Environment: real
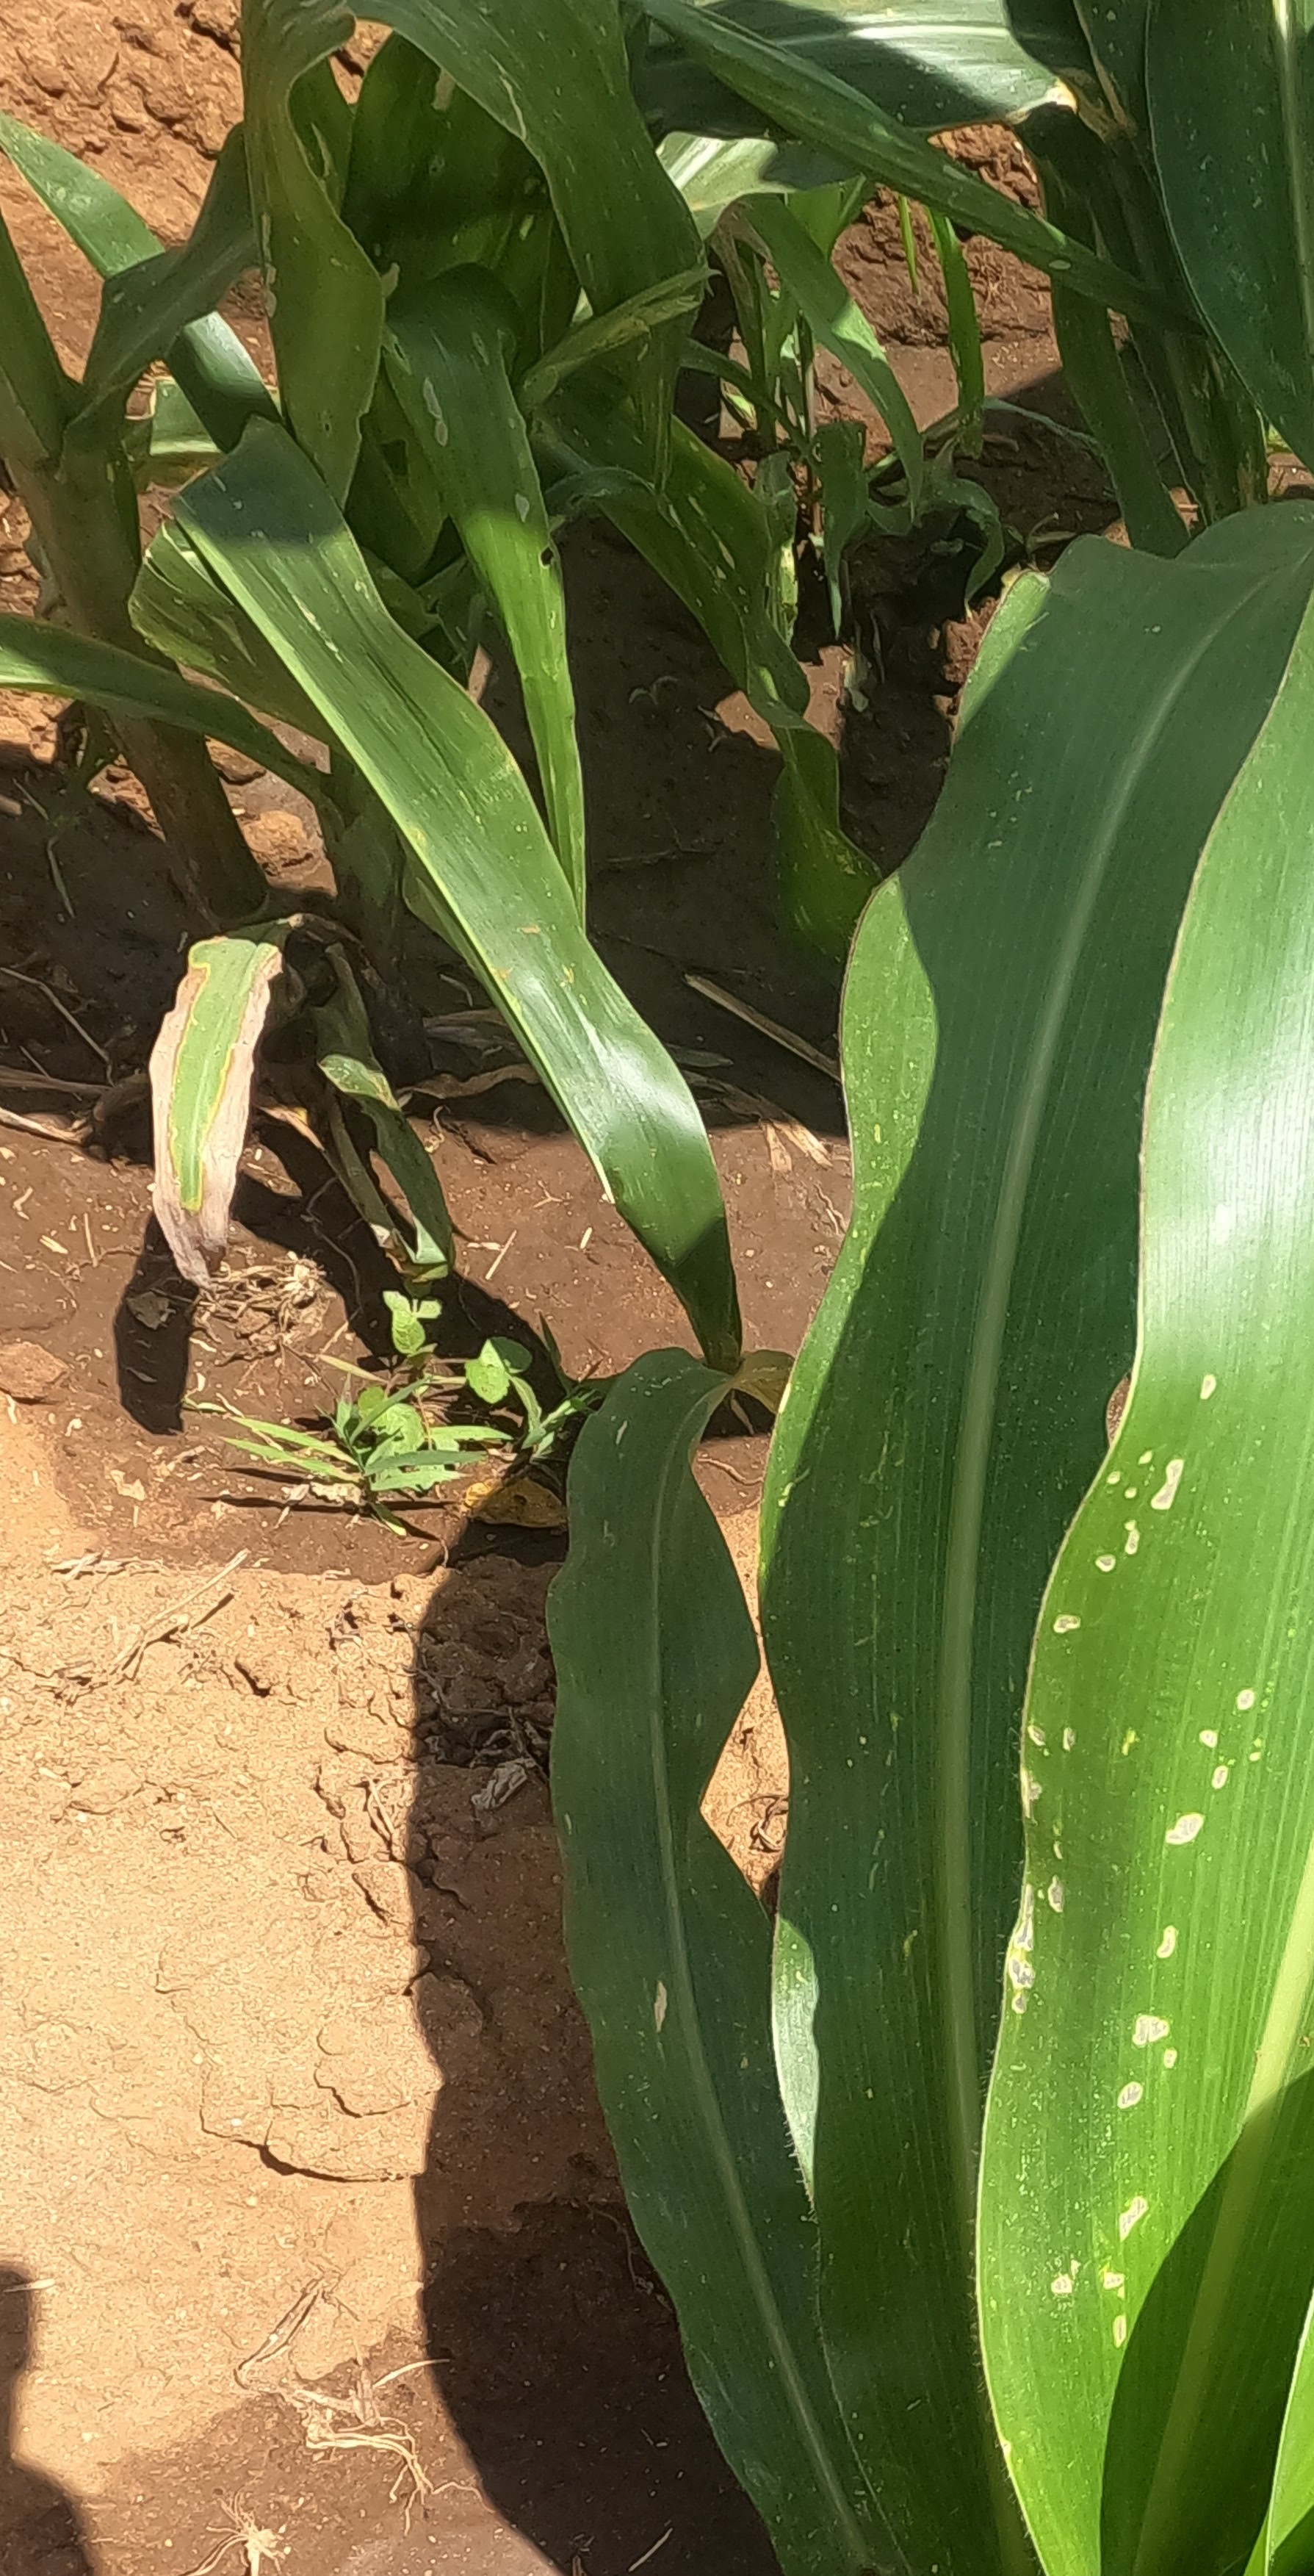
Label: fall_armyworm